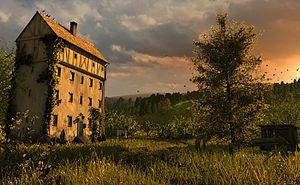
Blender est un logiciel libre de modélisation, d’animation par ordinateur et de rendu en 3D, créé en 1995. Il est actuellement développé par la Fondation Blender.